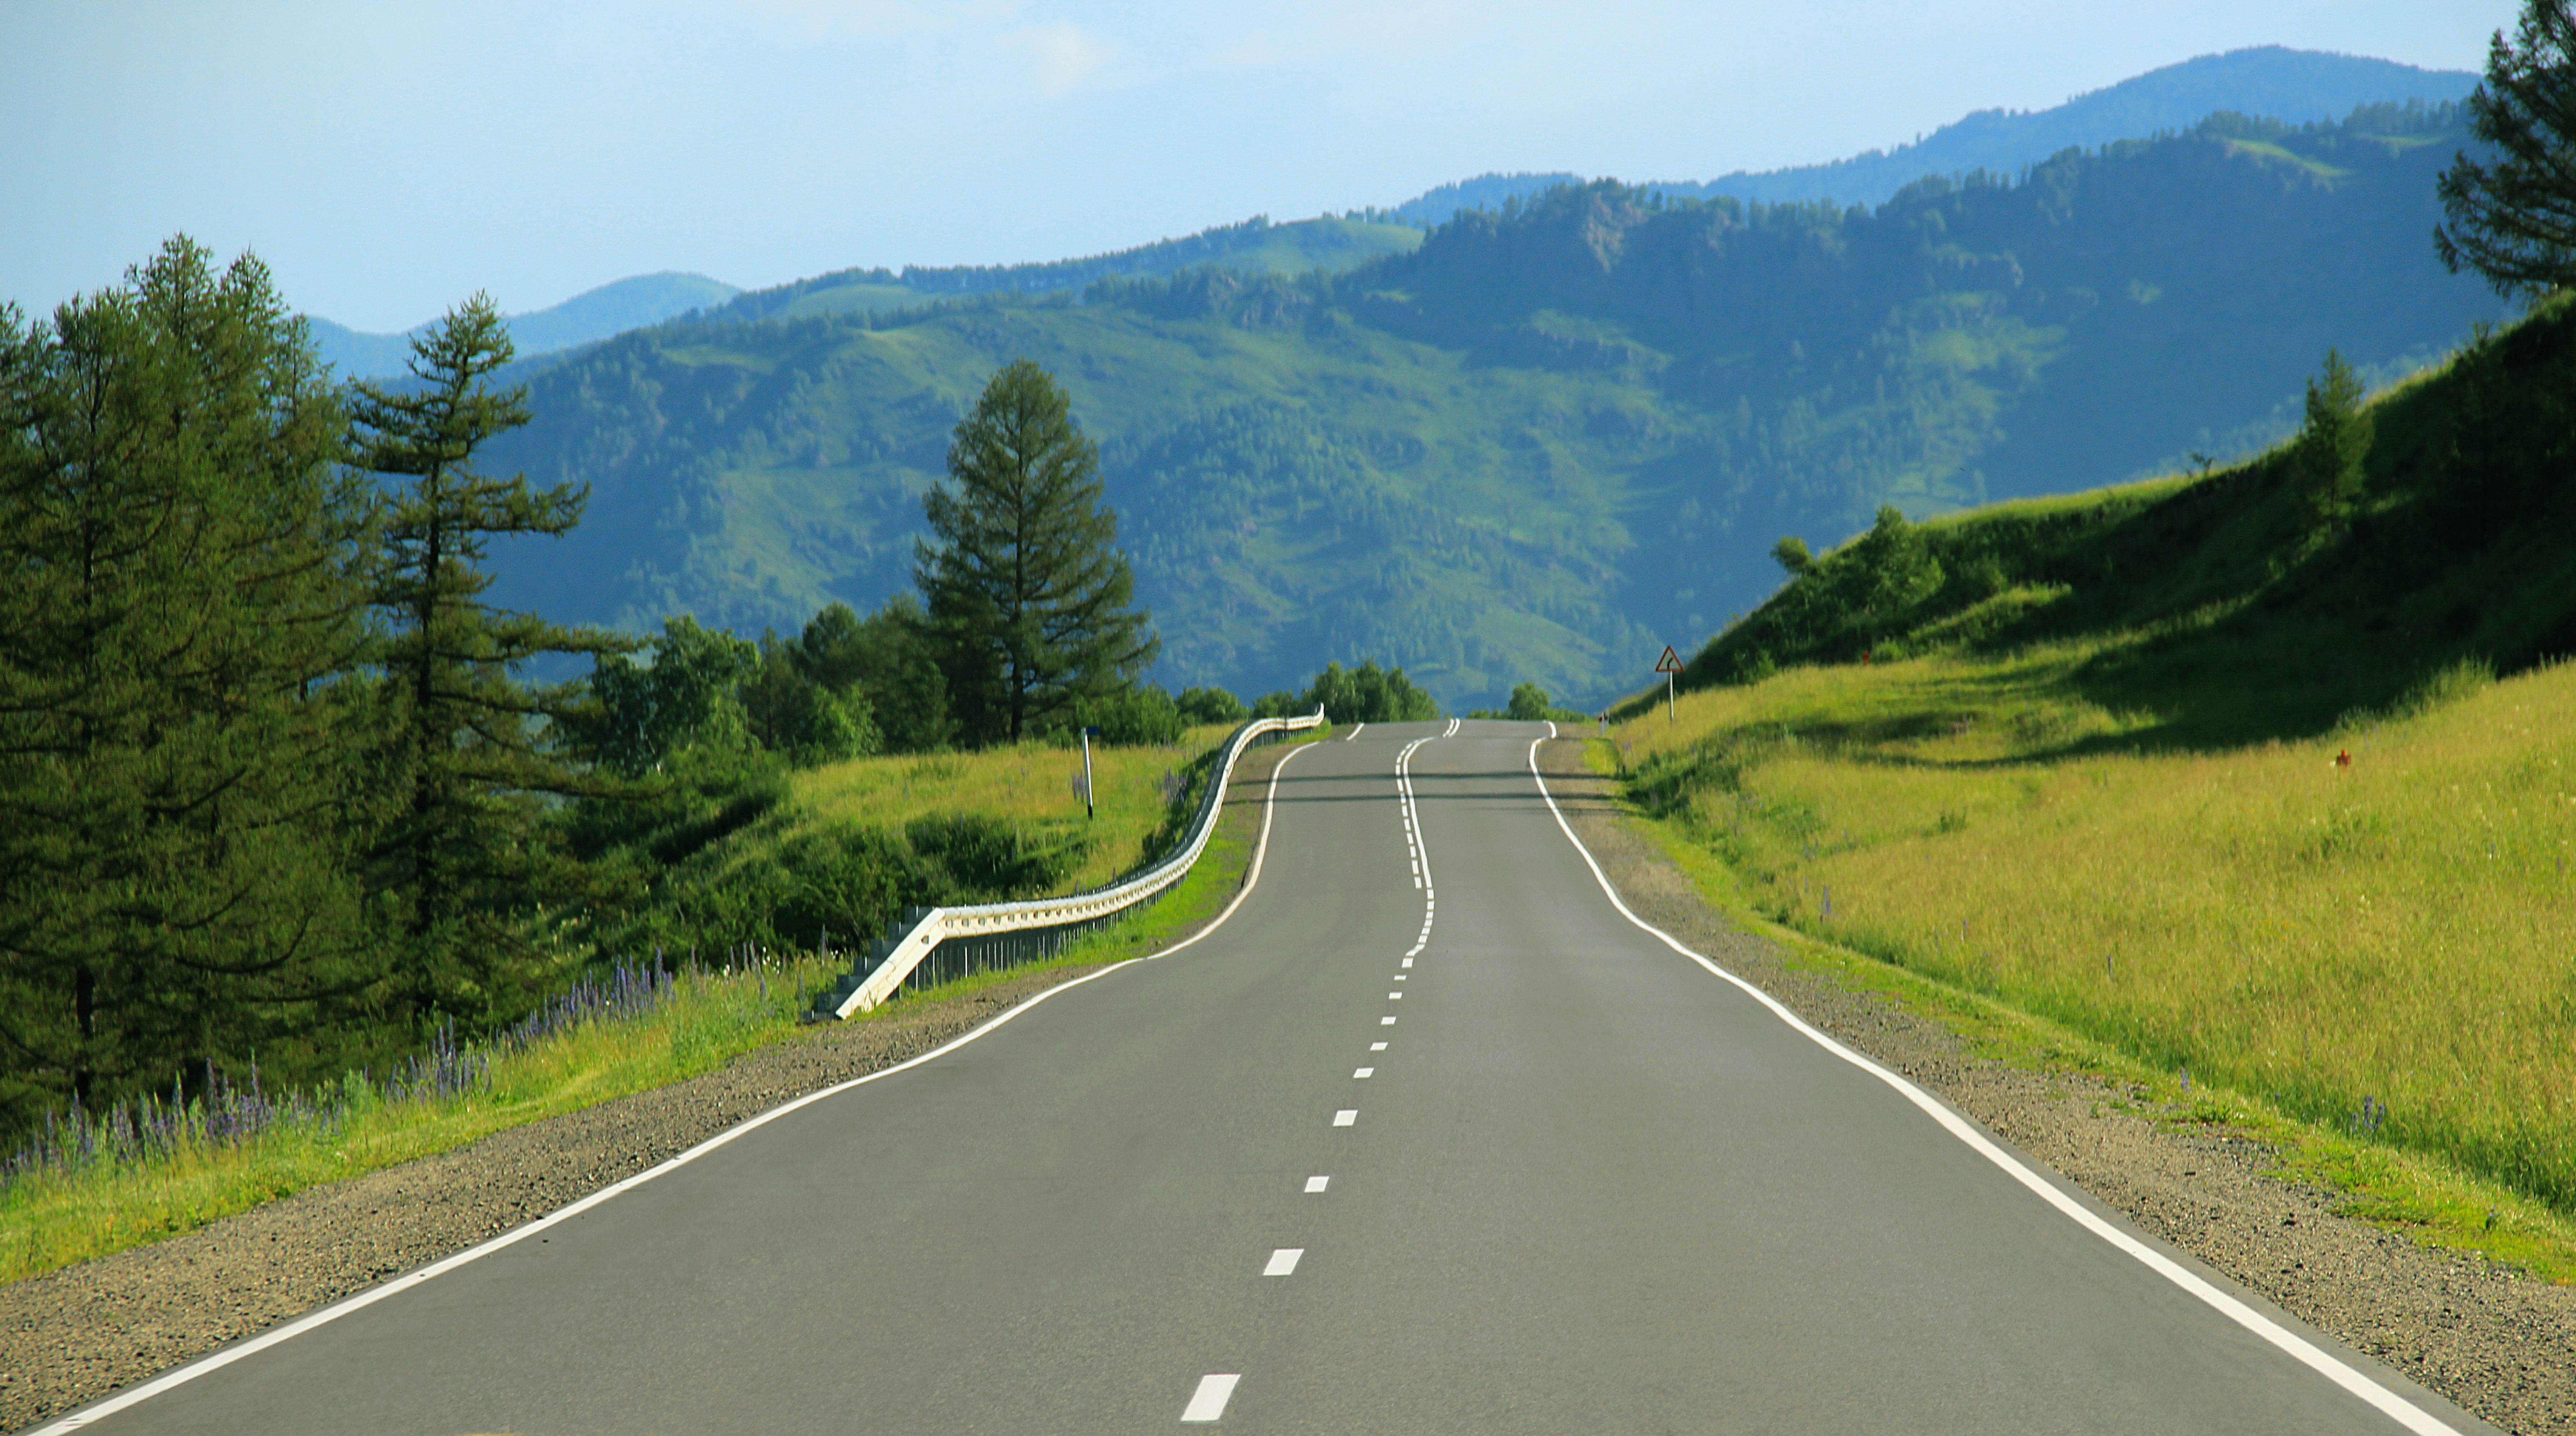
nature, grass, mountain, road, highway, mountain range, travel, lane, trees, road trip, hills, mountains, alps, infrastructure, mountain pass, nonbuilding structure, controlled access highway